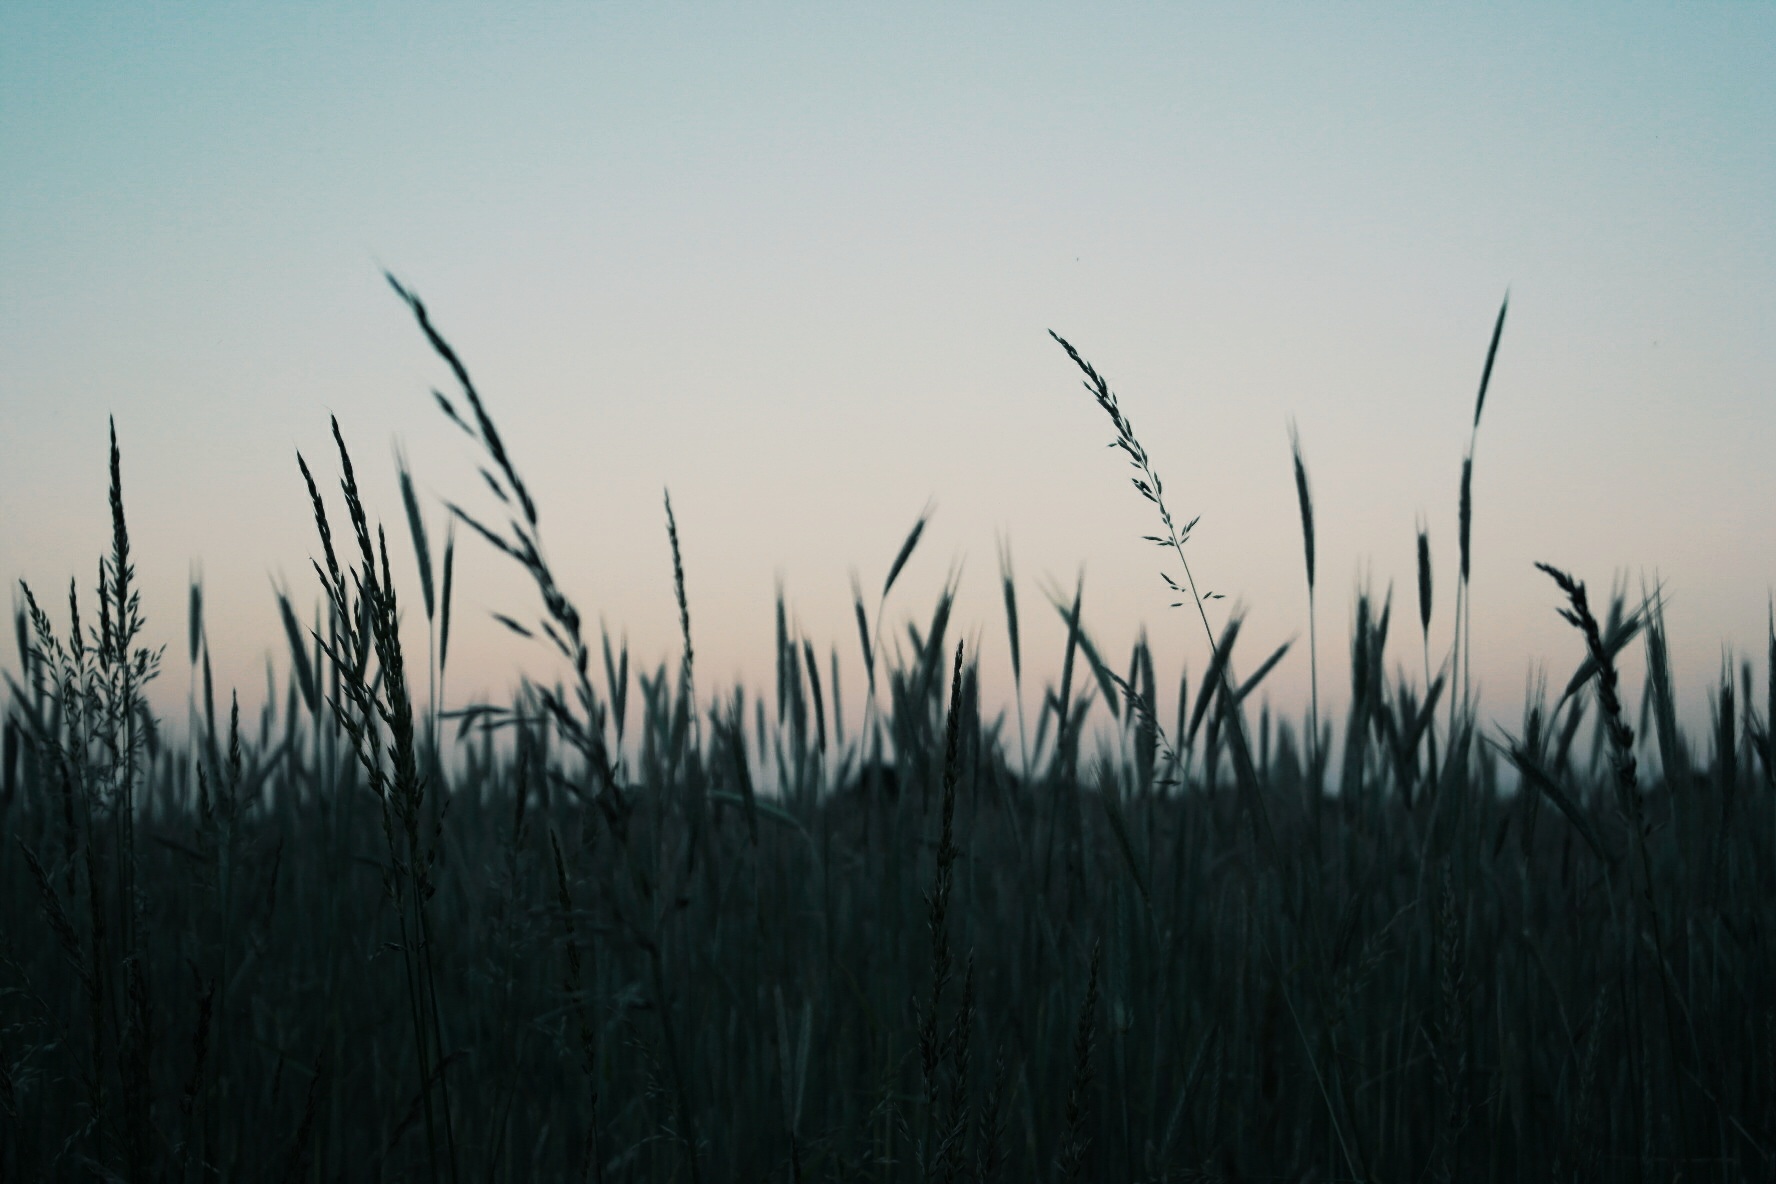
grass, horizon, cloud, plant, sky, sunset, field, wheat, prairie, sunlight, morning, wind, dawn, crop, agriculture, plain, grassland, atmospheric phenomenon, grass family, land plant, phragmites